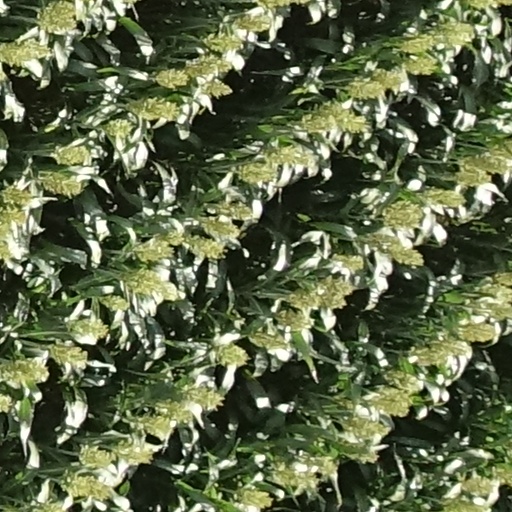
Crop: sorghum